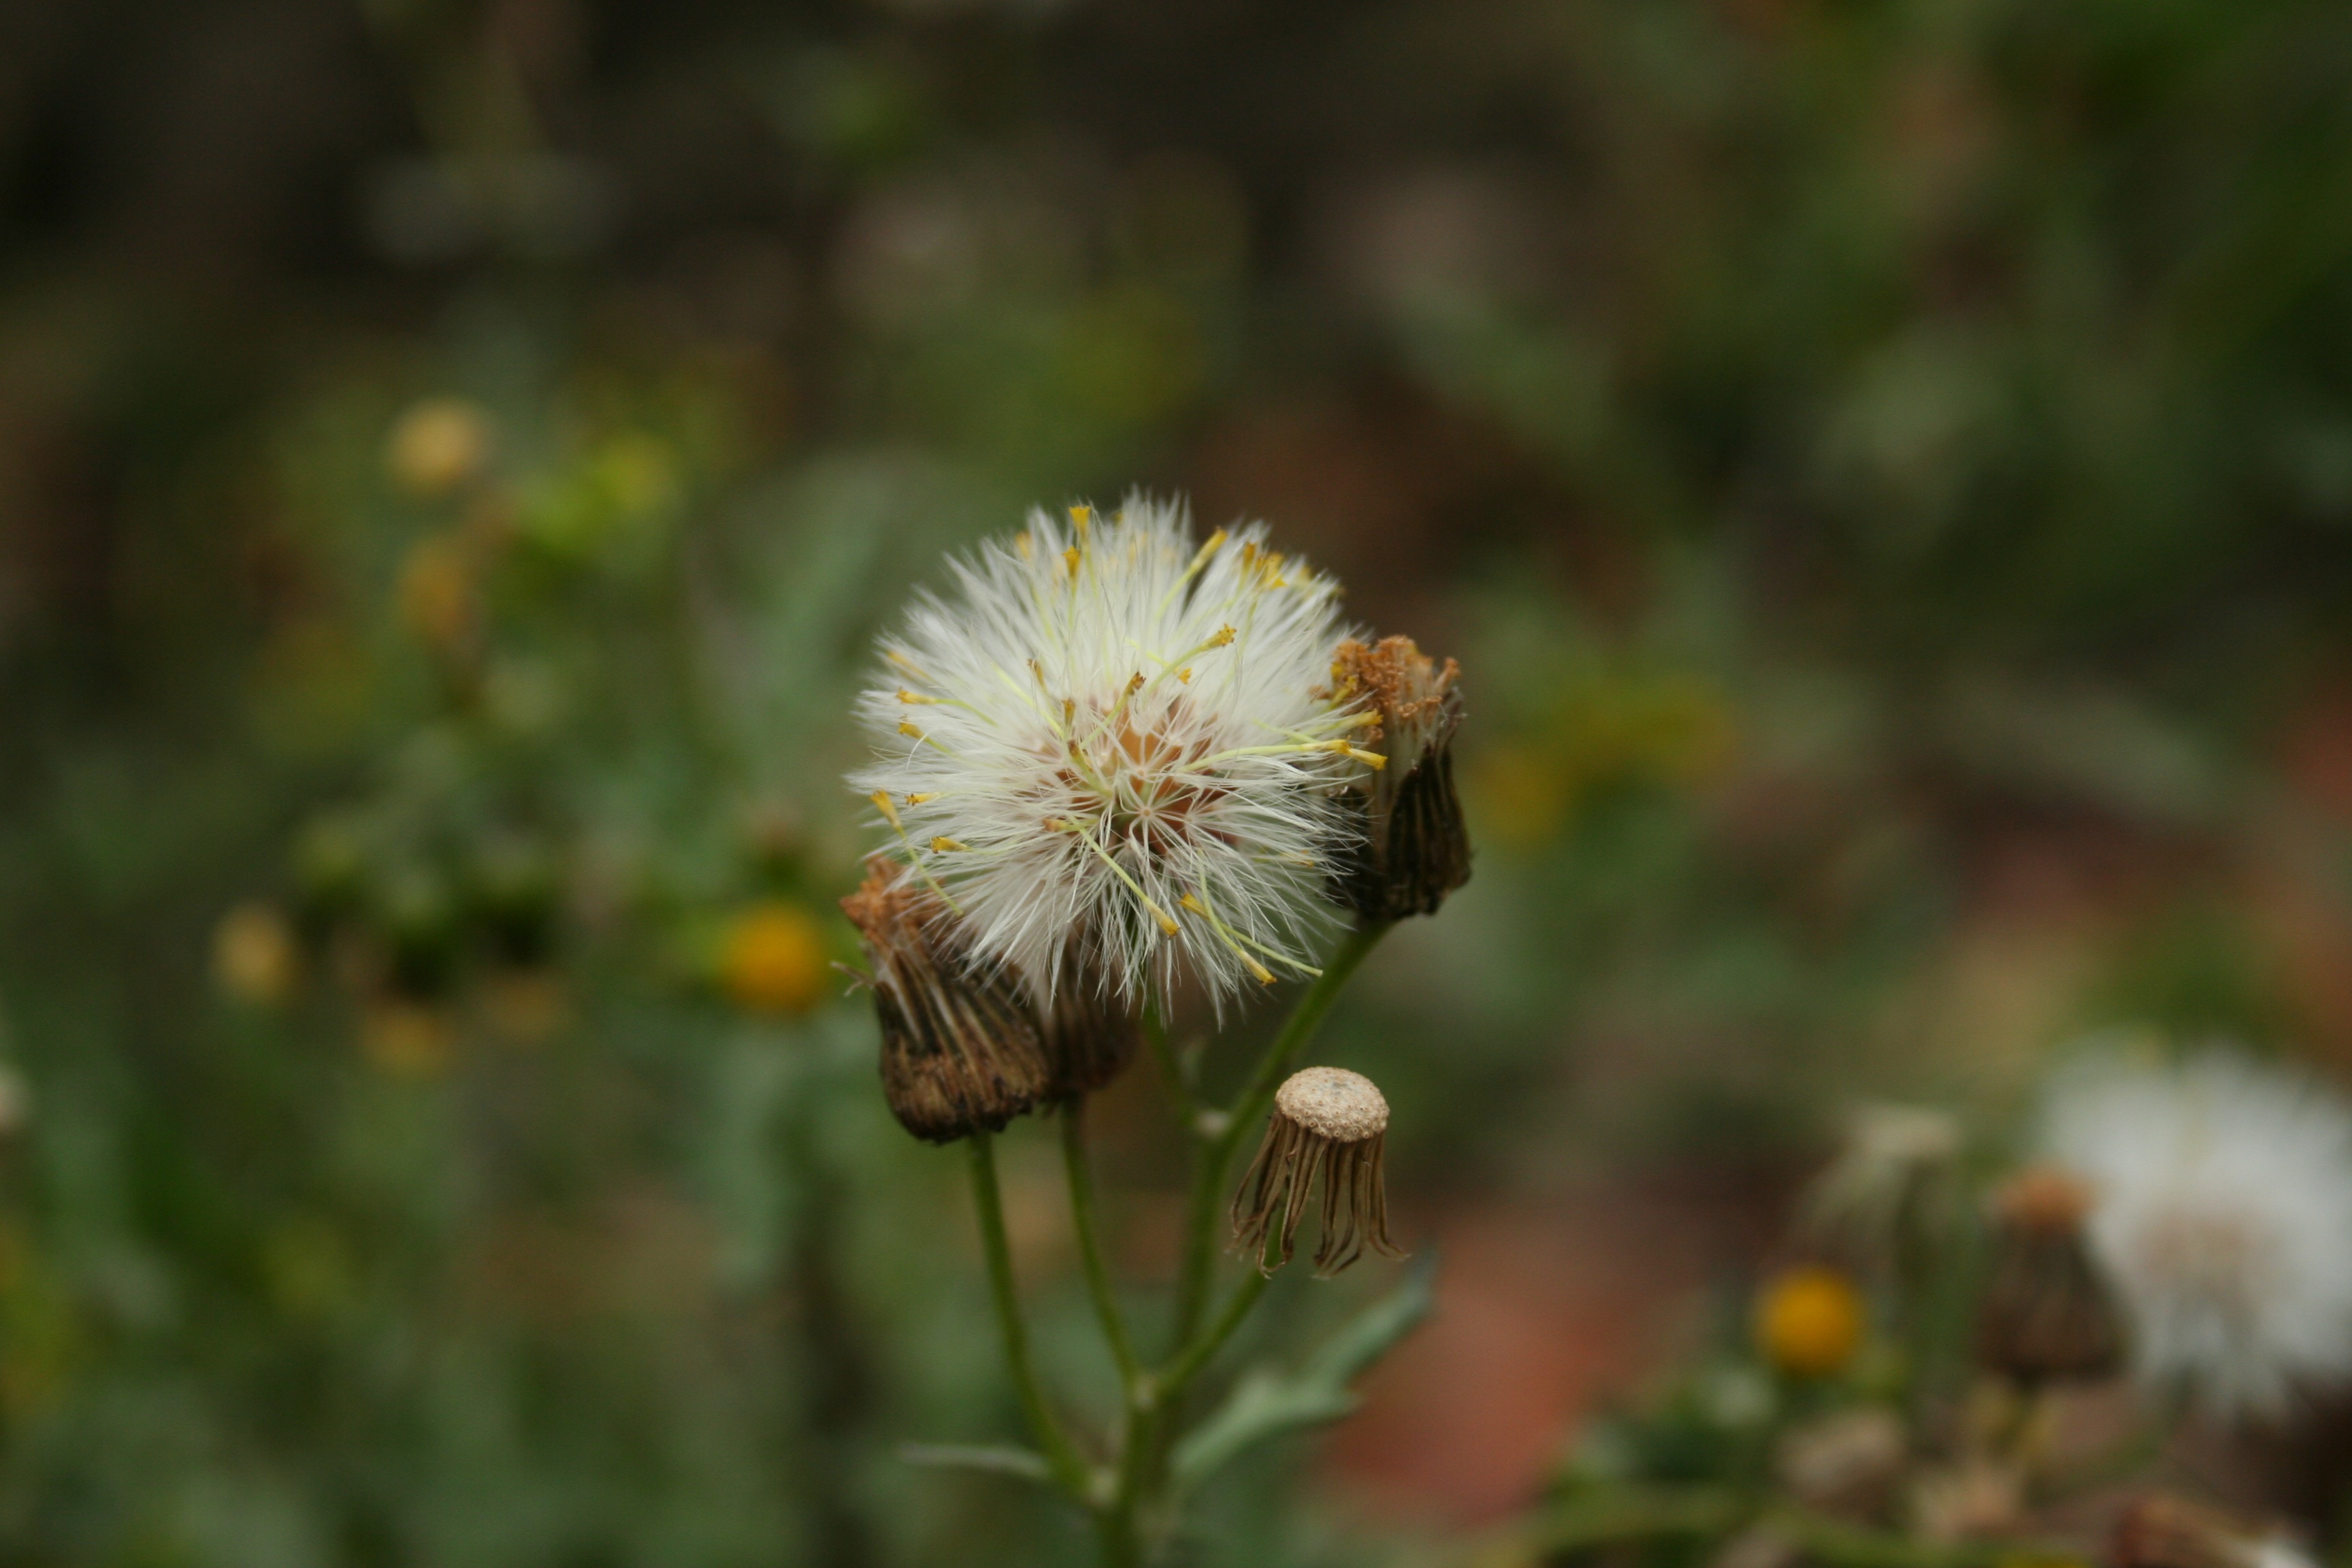
nature, grass, blossom, plant, white, meadow, prairie, leaf, flower, petal, green, autumn, botany, flora, fauna, wildflower, close up, leaves, thistle, delicate, macro photography, flowering plant, daisy family, land plant, papdie